Mining in the Upper Harz

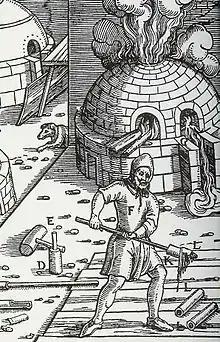
Refining furnace for silver extraction based on Georg Agricola

The processing of minerals in the Upper Harz depended on the type of ore extracted. For example, the density of the Upper Harz lodes was very variable. Unlike the ore at Rammelsberg, the ore minerals were less intermingled with one another and the host rock. This enabled, from the beginning of mining operations in the Upper Harz, ore minerals to be processed into concentrations with a higher metal content than that of unroasted ore.